Volkswagen Bora

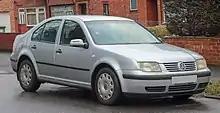
2003 Volkswagen Bora

The Volkswagen Bora is a small family car, the fourth generation of the Volkswagen Jetta, and the successor to the Volkswagen Vento. Production of the car began in July 1999. Carrying on the wind nomenclature from previous generations, the car was known as the Volkswagen Bora in much of the world. Bora is a winter wind that blows intermittently over the coast of the Adriatic Sea, as well as in parts of Greece, Russia, Turkey, and the Sliven region of Bulgaria. In North America and South Africa, the Volkswagen Jetta moniker was again kept on due to the continued popularity of the car in those markets.